Steve Bray

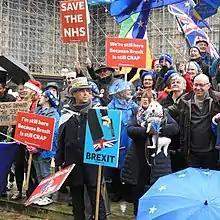
Regular SODEM protestors; Steve Bray in his post election grey attire, December 2019

Steve Bray was the Liberal Democrat candidate for the Cynon Valley constituency in the 2019 general election. The then Liberal Democrat leader, Jo Swinson, noted that Bray was a passionate campaigner and should not be seen as a joke candidate. He came sixth of seven candidates with 949 votes, 3.1% of the total, and lost his deposit. Madeline Grant, writing in "The Daily Telegraph", argued that the Liberal Democrats' decision to run Bray, whom she did not see as a serious candidate, was part of their disastrous campaign.